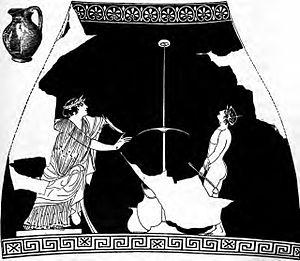
Les ludi scaenici étaient les jeux pratiqués par les Étrusques souvent inspirés des pratiques attiques ou grecques, et repris ensuite par les Romains. Comme pour nombre de leurs pratiques, les seules traces sont les représentations sur les fresques de leurs tombes.
Le cottabe, ou kottabos, est, en Grèce antique et en Étrurie, un jeu d'adresse pratiqué lors des banquets ou encore dans les établissements de bains. Très populaire aux Vᵉ et IVᵉ siècles av. J.-C., il passe ensuite de mode. Il est principalement décrit dans des ouvrages des époques hellénistique et romaine, alors qu'il était déjà tombé en désuétude, ce qui explique des descriptions particulièrement obscures ou contradictoires. Le terme désigne aussi la cible à atteindre durant le jeu.